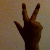
The image shows a hand gesture representing the number 3 in Indian Sign Language.